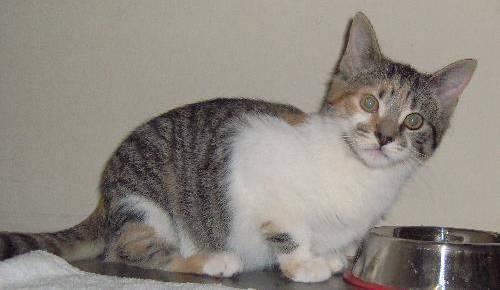
cat